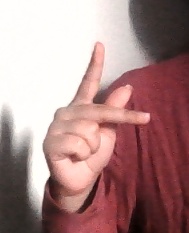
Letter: dha